Zimmerwald Conference

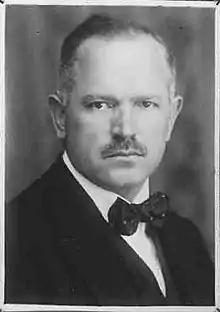
Robert Grimm

The July 11 organizing conference was attended by seven delegates: the Bolshevik Grigory Zinoviev, the Menshevik Pavel Axelrod, Angelica Balabanoff and Oddino Morgari of the Italian Socialist Party, Adolf Warski of the Social Democracy of the Kingdom of Poland and Lithuania, Maksymilian Horwitz of the Polish Socialist Party – Left, and Robert Grimm of the Social Democratic Party of Switzerland. Only the Italians arrived from abroad, as the others, besides Grimm, were exiles residing in Switzerland. The meeting began with discussions of whom to invite to the conference. Grimm proposed that all socialists opposed to the war and in favor of a renewal of class struggle be welcomed. Zinoviev countered that participation be limited to the revolutionary left. In the end, the meeting decided to invite all socialists explicitly opposed to the war, including French and German anti-war centrists such as Haase and Kautsky. Zinoviev also called for the participation of various left groups, but was again voted down as none of the delegates supported his proposal. The meeting decided to limit participation to members of the Second International, but this restriction was ultimately not enforced. The Bolshevik representative advocated discussing the formation of a Third International, but this controversy was tabled. The meeting unanimously endorsed the PSI's moderate May 17 and June 18 declarations which emphasized the struggle for peace. A second preparatory conference was planned for August, but ultimately canceled.